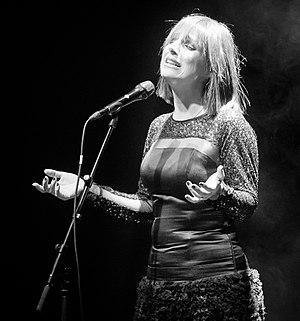
Katia Duarte d'Almeida d’Oliveira Rosado Guerreiro, plus connue sous le nom de Katia Guerreiro, née le 23 février 1976 à Vanderbijlpark, est une chanteuse de fado et médecin portugaise.